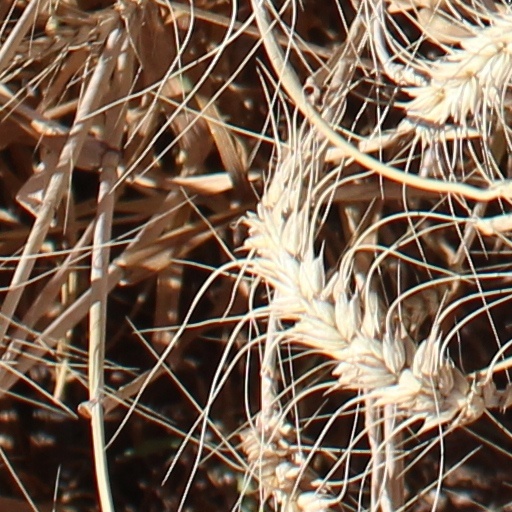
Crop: wheat